Flash reactor

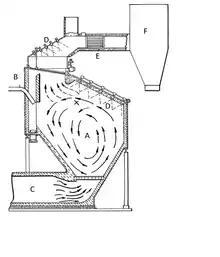
A figure of the inside of a flash reactor. Gas enters at C circulates inside A, is cooled down by D. Feed enters at B and exits at E and F

The vessel flash reactor is a design commonly used and is shown in the figure to the right. Gas is introduced from the bottom at an elevated temperature and high velocity, with a slight drop in velocity experienced at the central part of the vessel. Chamber A is designed to be "egg shaped", with a relatively narrow bottom cross sectional area and a wide upper cross sectional area. This configuration is designed to increase the fluid's velocity at the chamber's bottom, allowing for heavy feed particles to be in a continuous circulation that promotes a reaction site for separation processes.